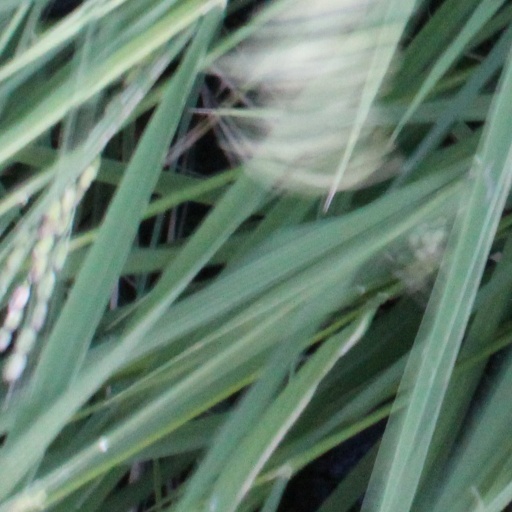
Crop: rice